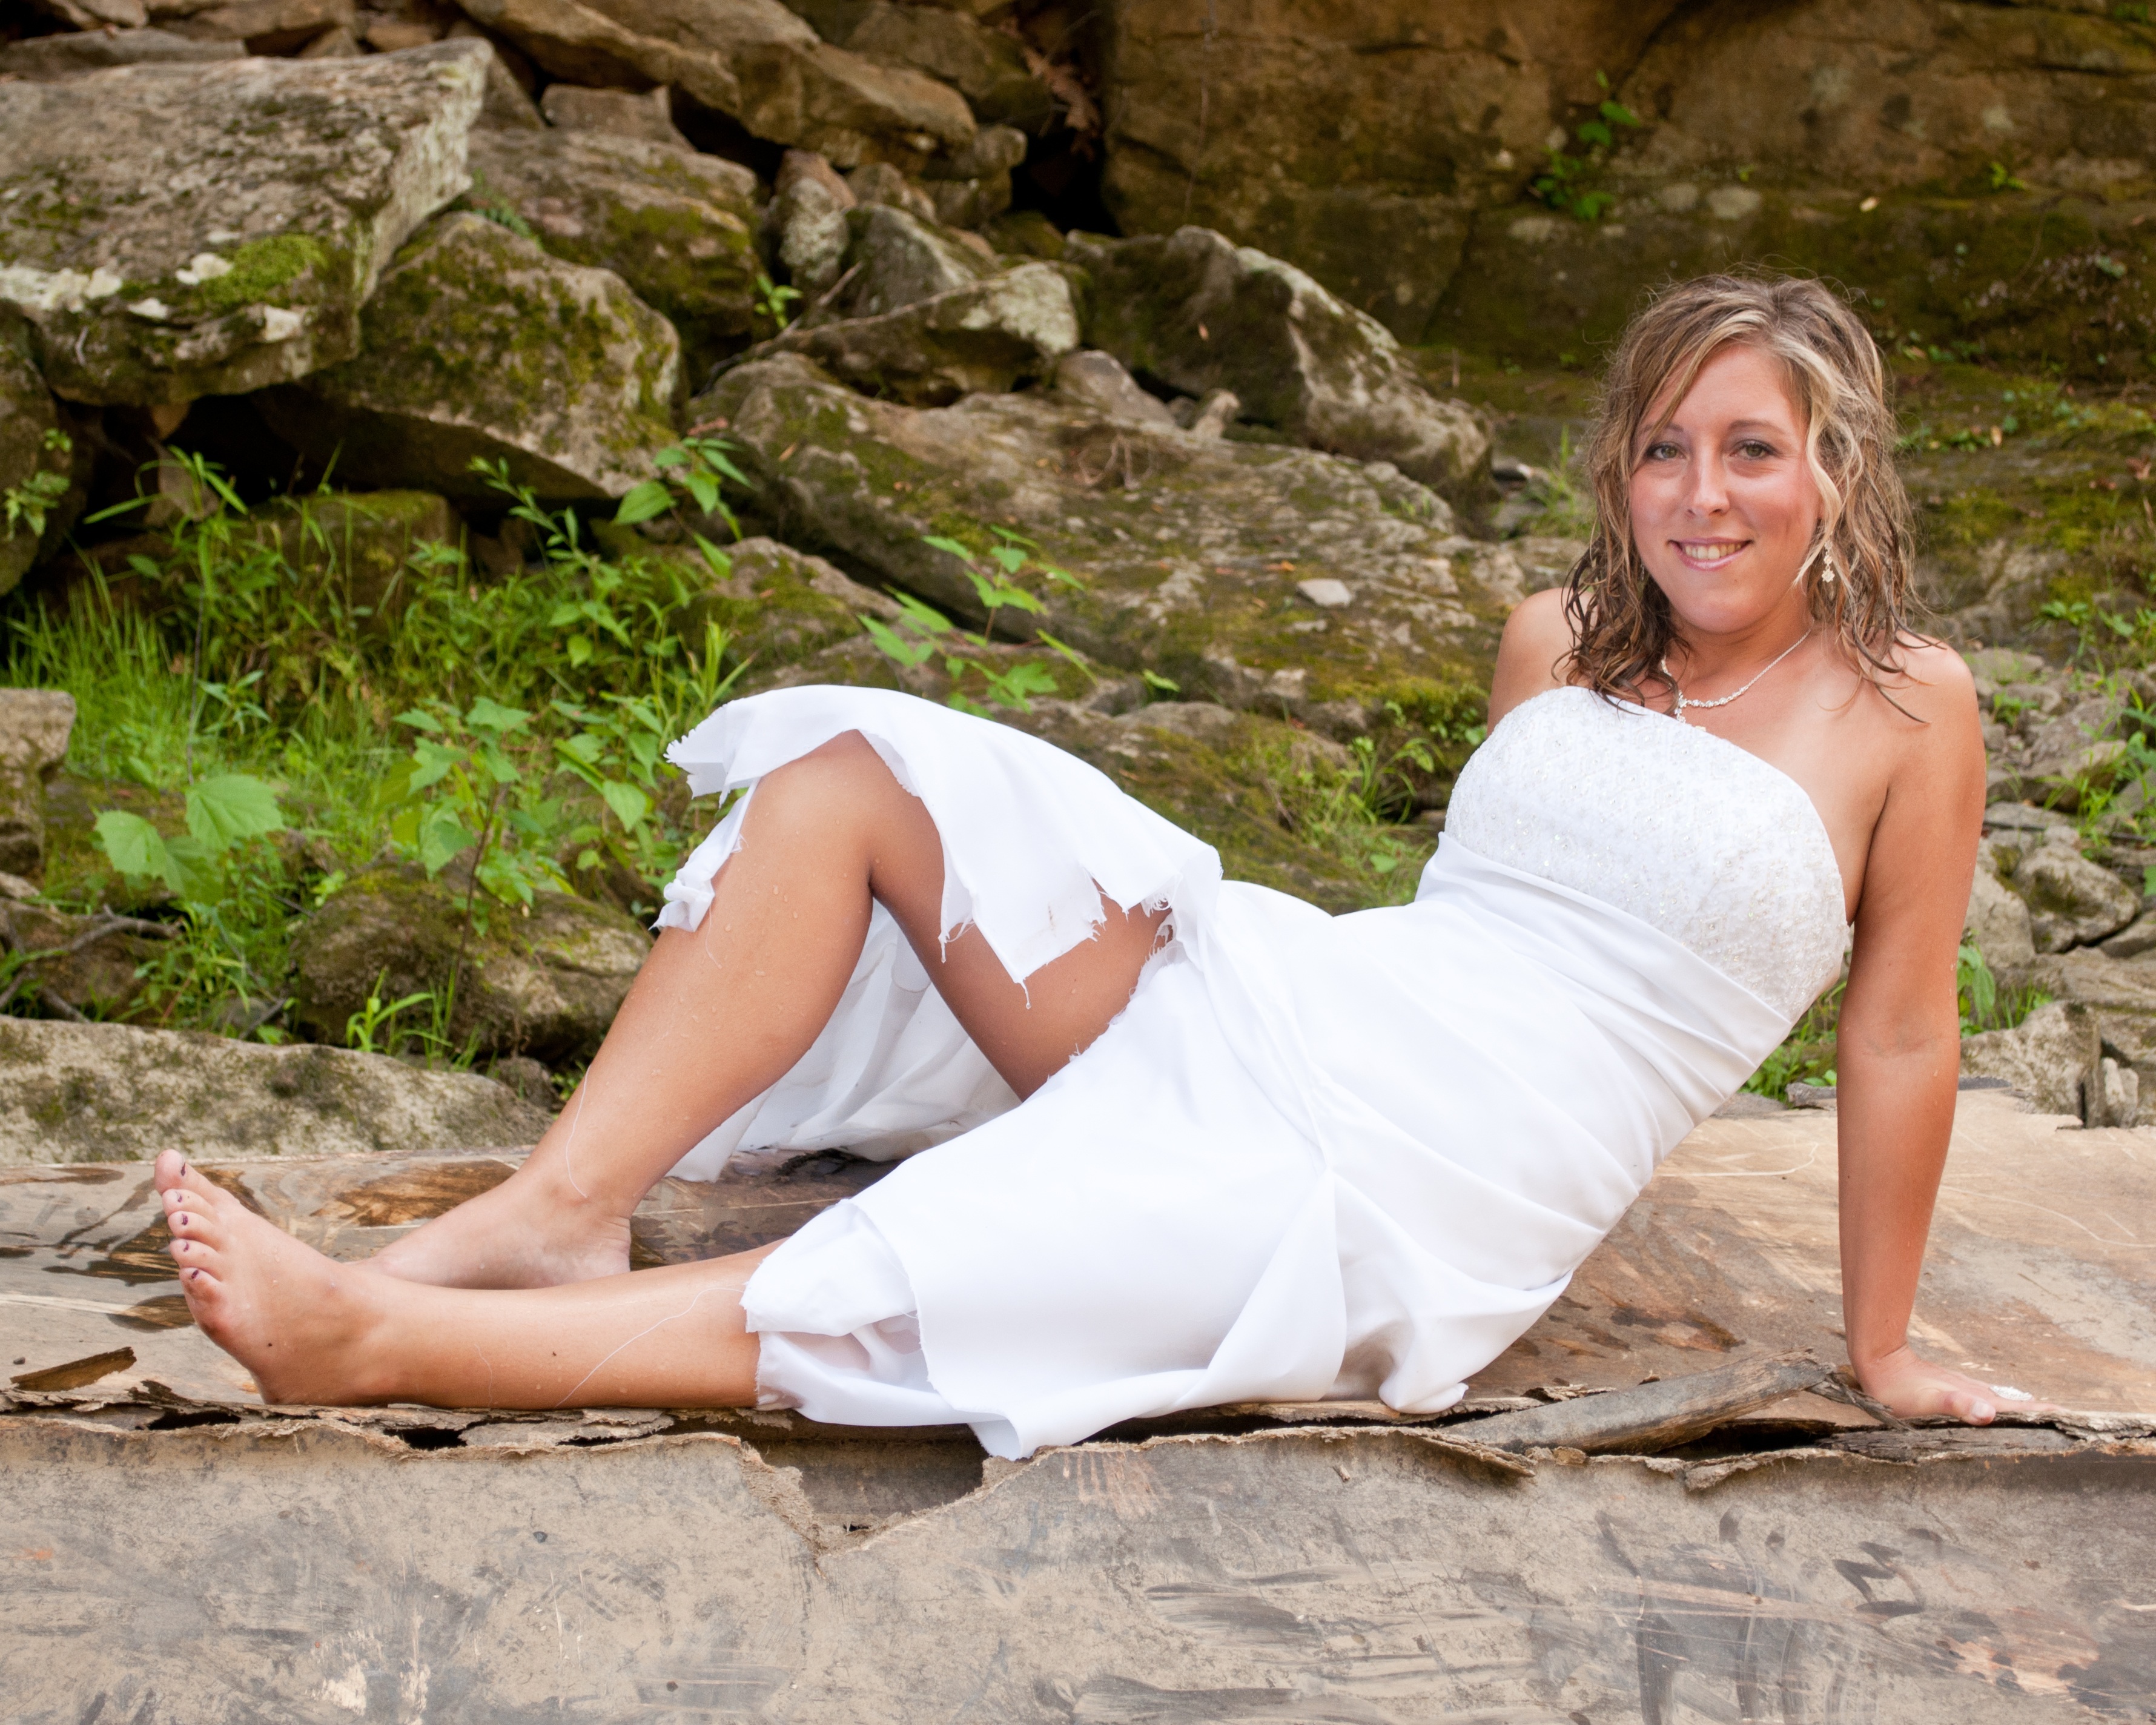
person, people, girl, woman, hair, photography, female, leg, model, sitting, romance, clothing, wedding, bride, marriage, dress, photograph, beauty, blond, attractive, photo shoot, portrait photography, human positions, art model